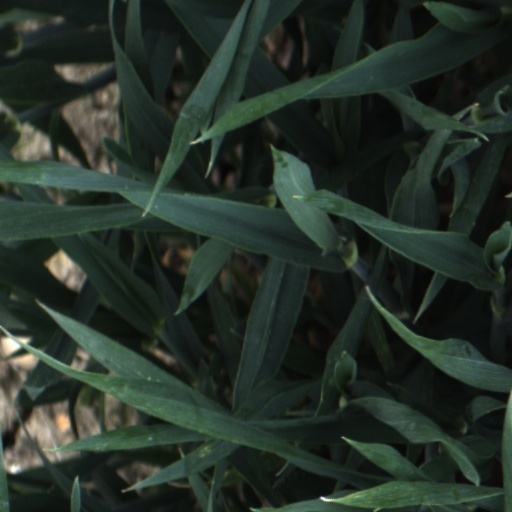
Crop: wheat